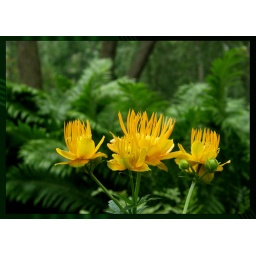
A touch of yellow in a green forest.